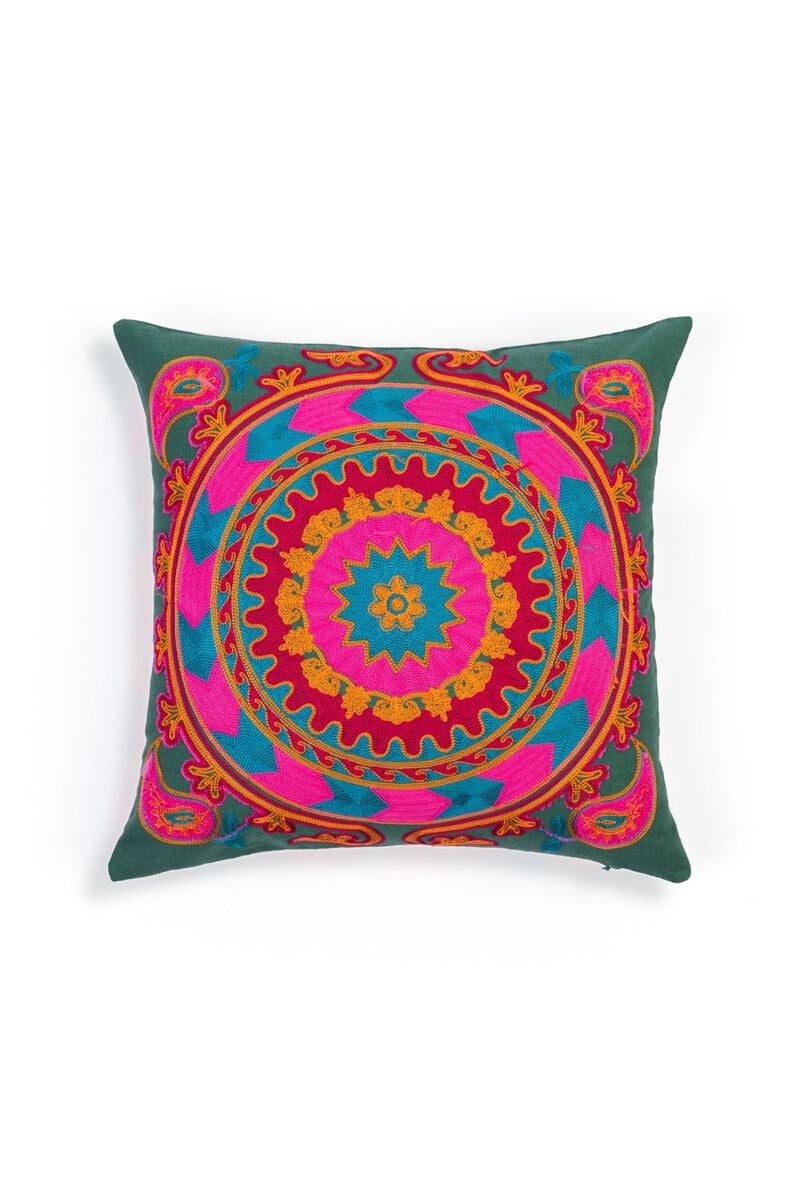
green mandala pillow